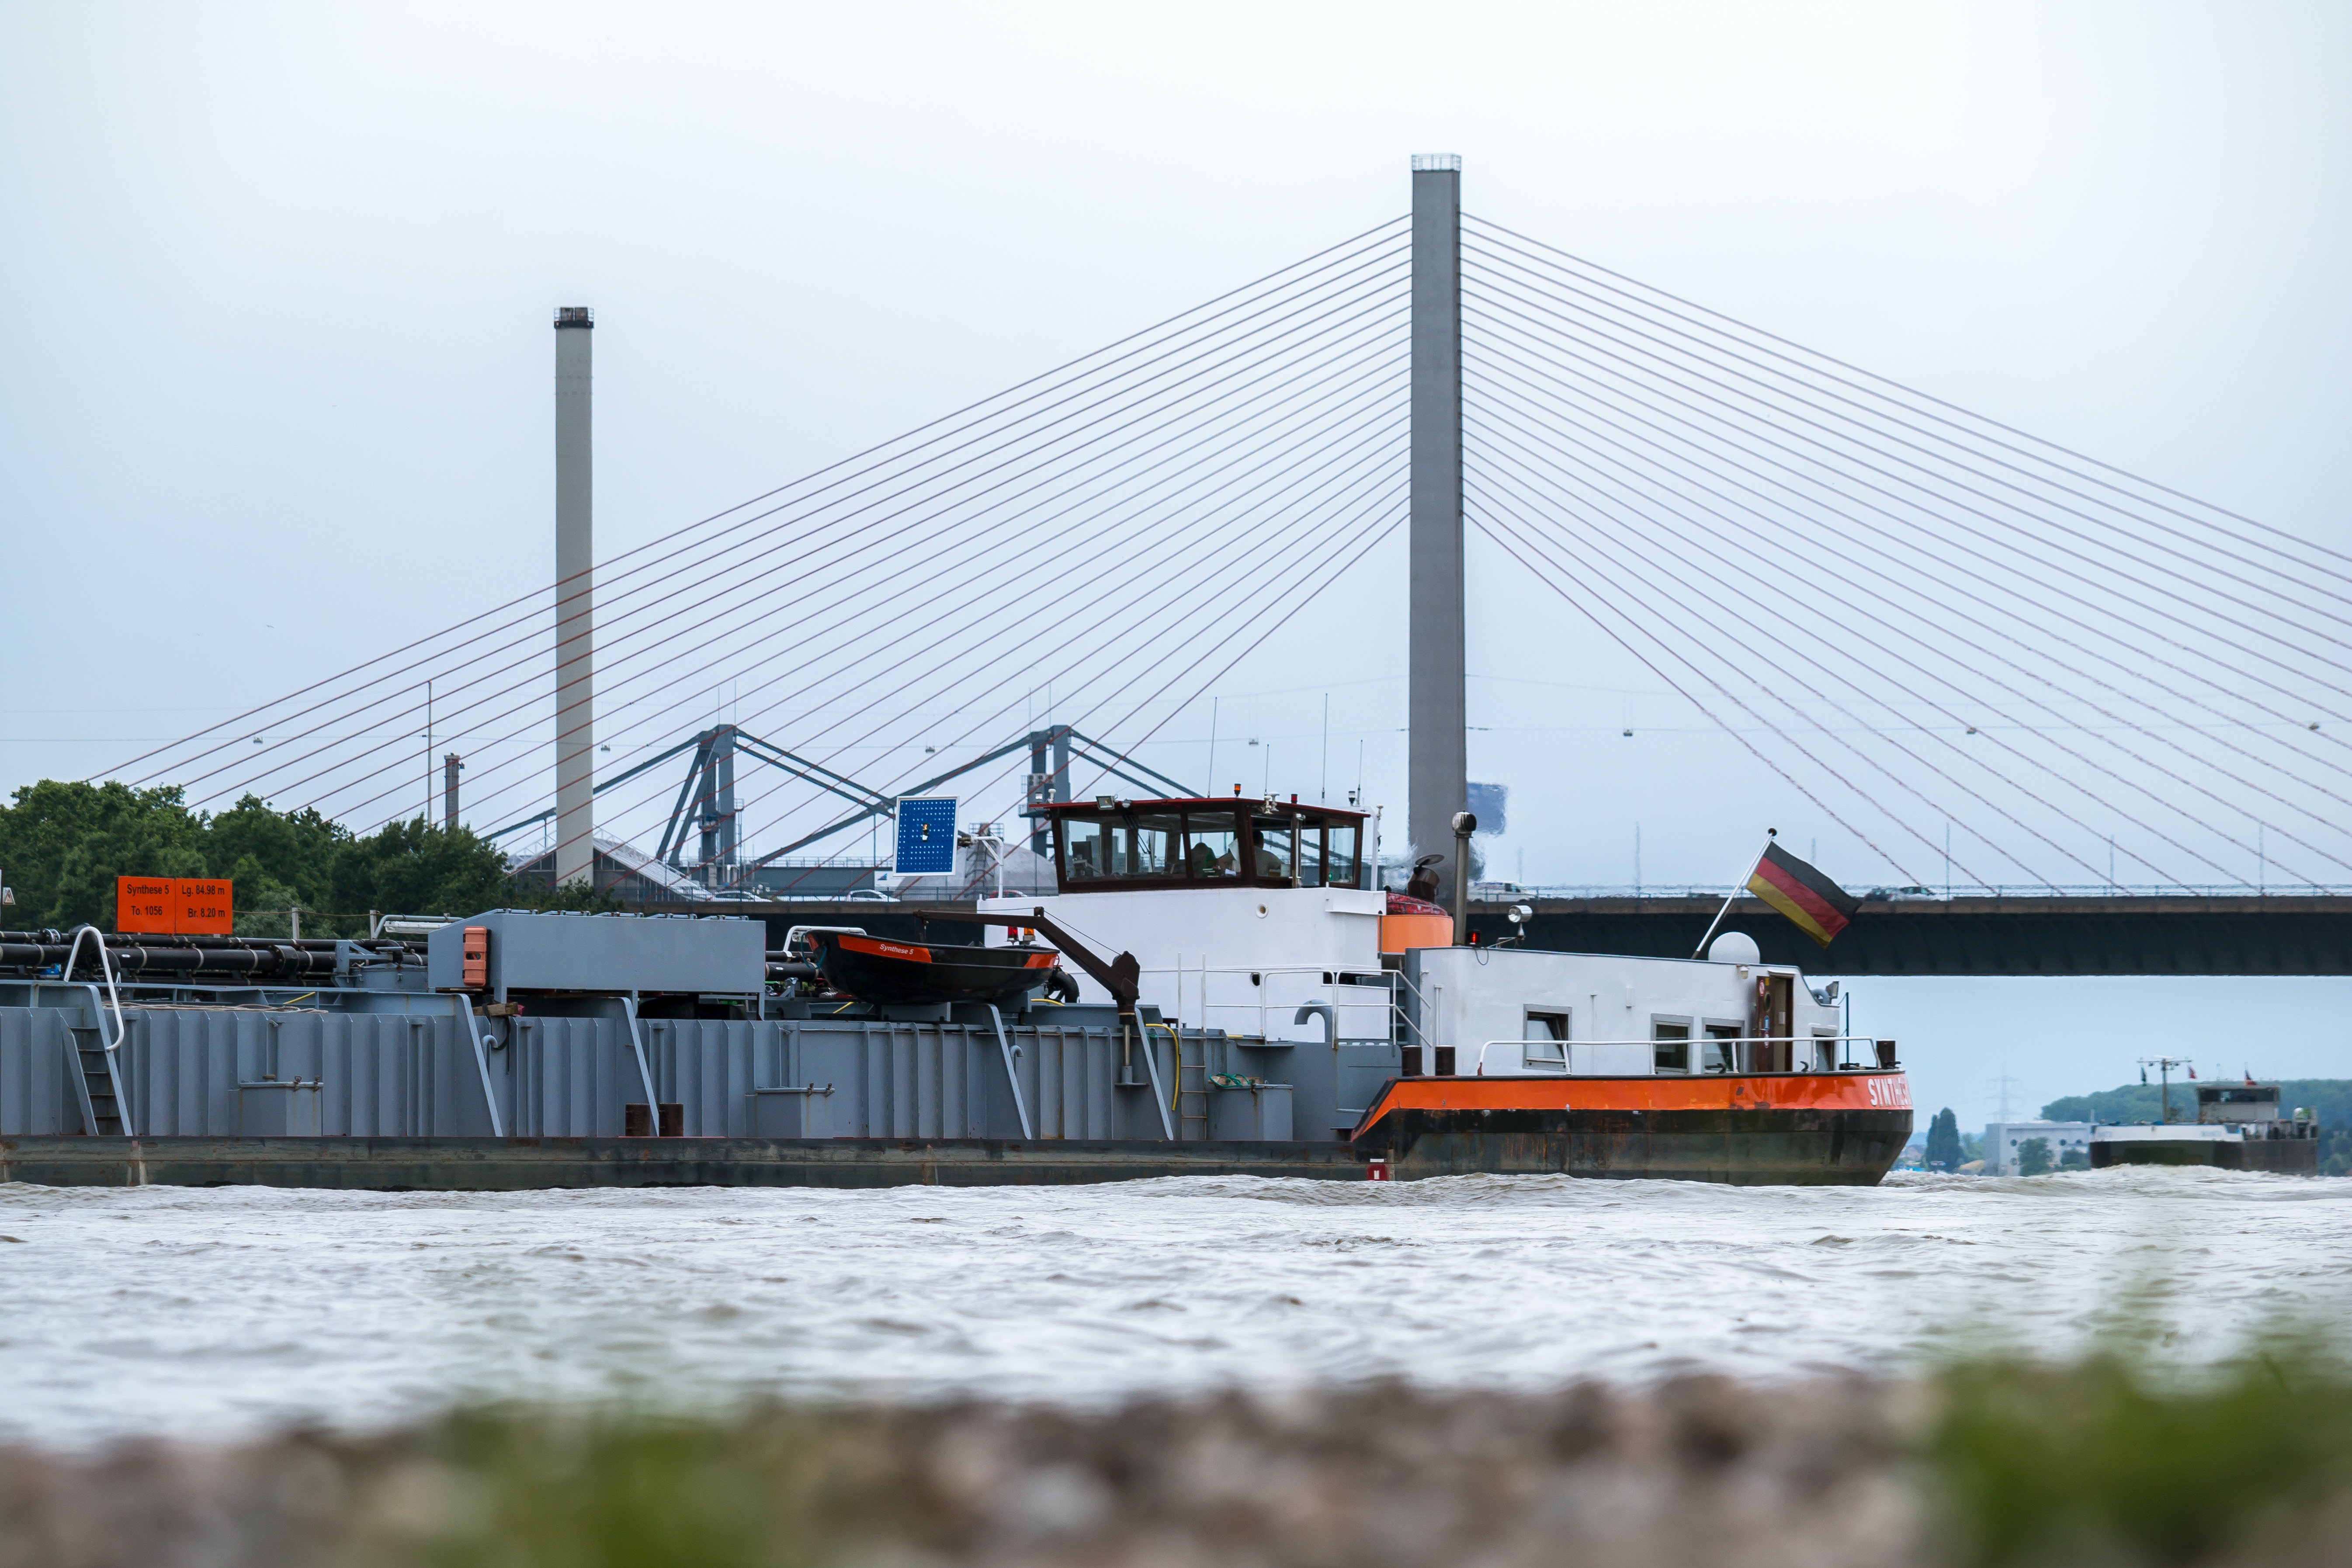
boat, bridge, river, ship, transport, boot, vehicle, harbor, cargo ship, waterway, ferry, rhine, bonn, kahn, bridge piers, freight transport, highway bridge, river navigation, friedrich ebert bridge, north bridge